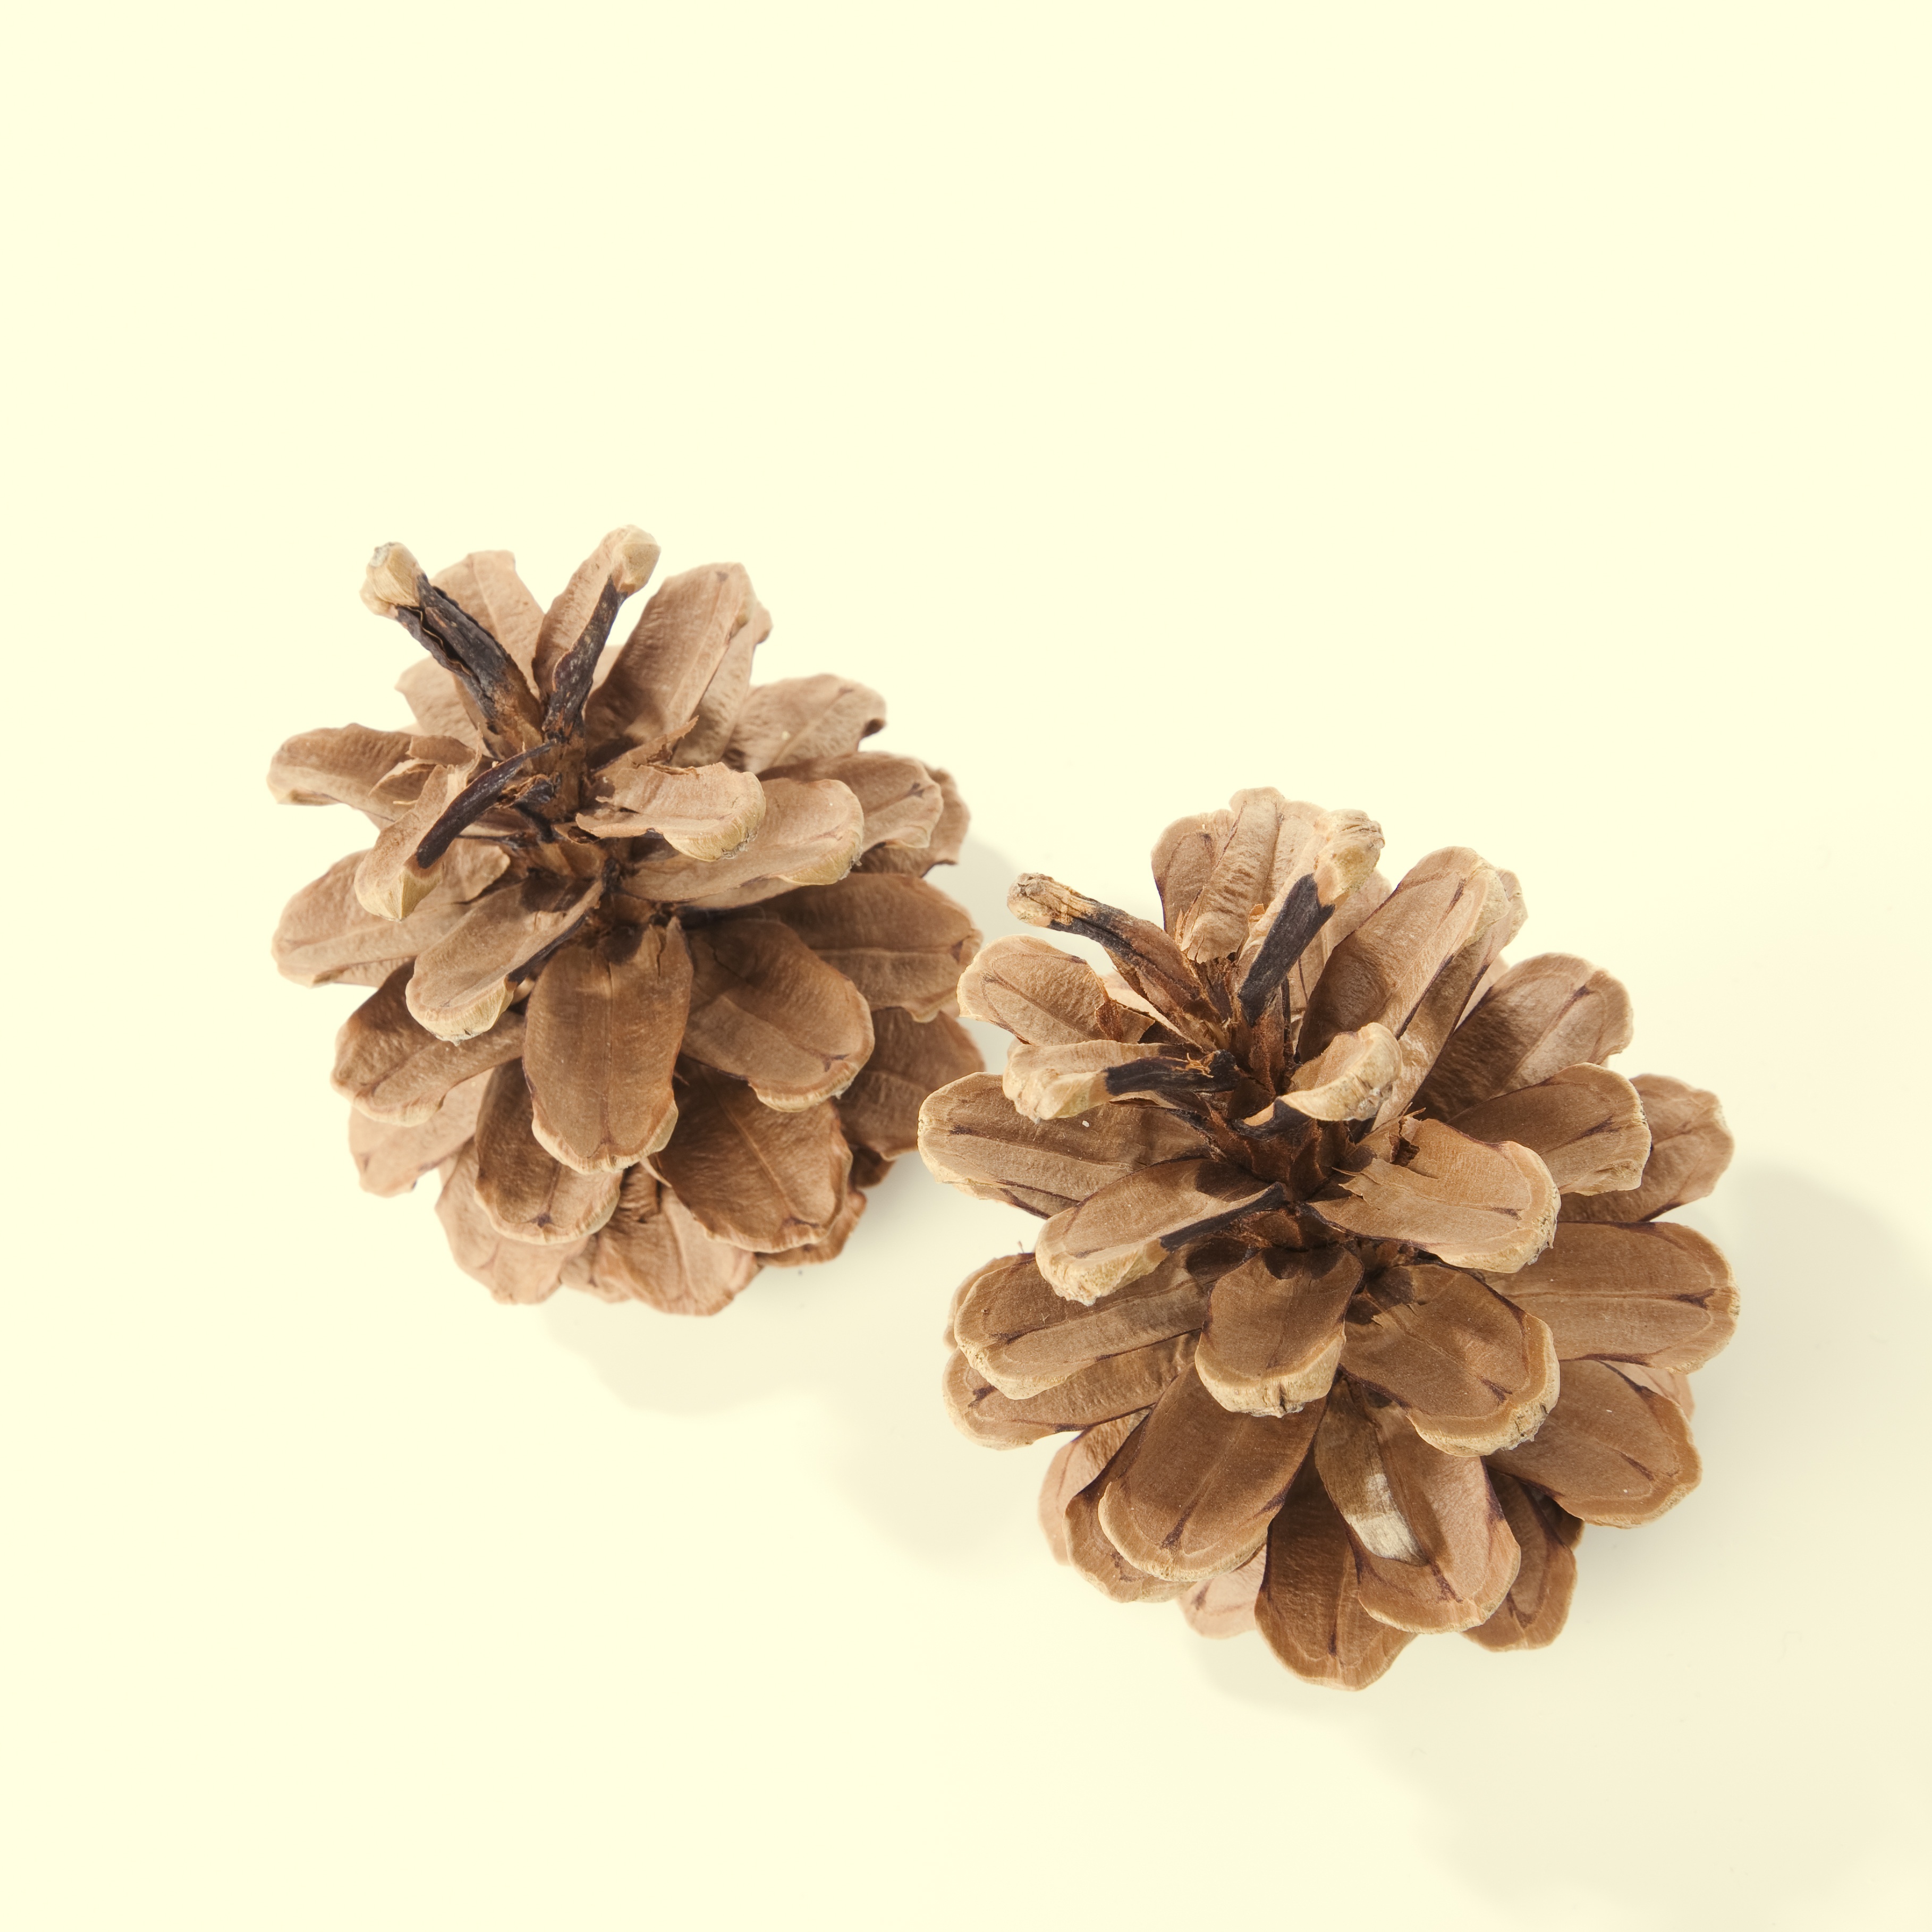
tree, branch, plant, wood, leaf, flower, petal, isolated, decoration, produce, scale, christmas, fir, twig, tap, pine cones, white background, land plant, conifer cone, cone scales